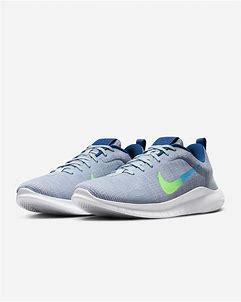
Brand: Nike
Model: Flex Experience Run 12